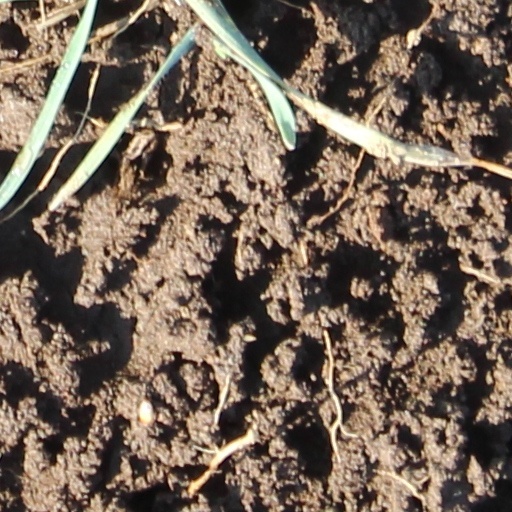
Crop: wheat